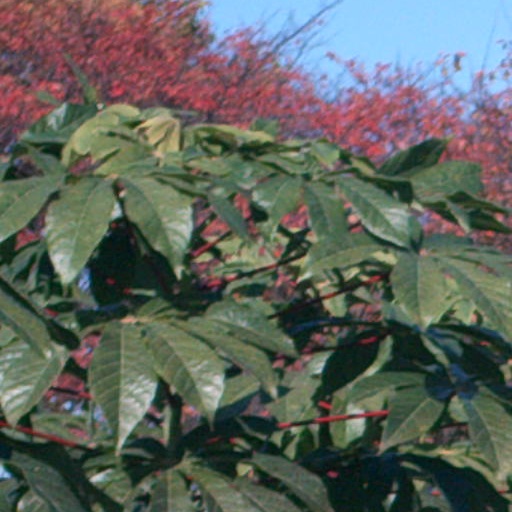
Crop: cassava